Tam Pa Ling Cave

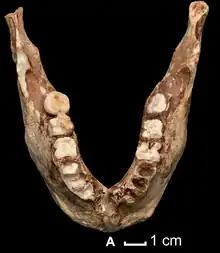
TPL2 mandible

The "TPL2" mandible was found lower down in the same stratigraphic unit as "TPL1", and represents a mature adult that combines archaic human features such as a robust mandibular corpus and small overall size, with modern human traits like a developed chin.